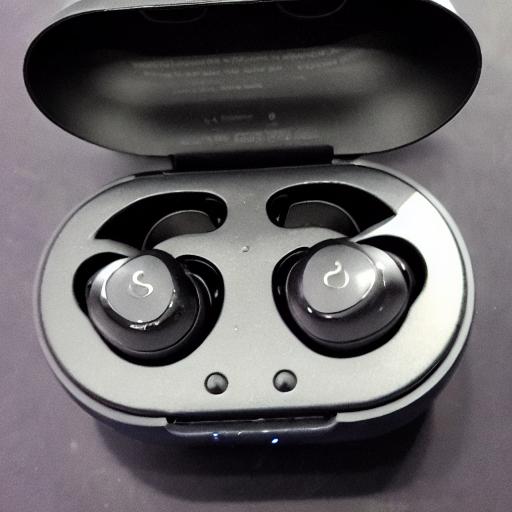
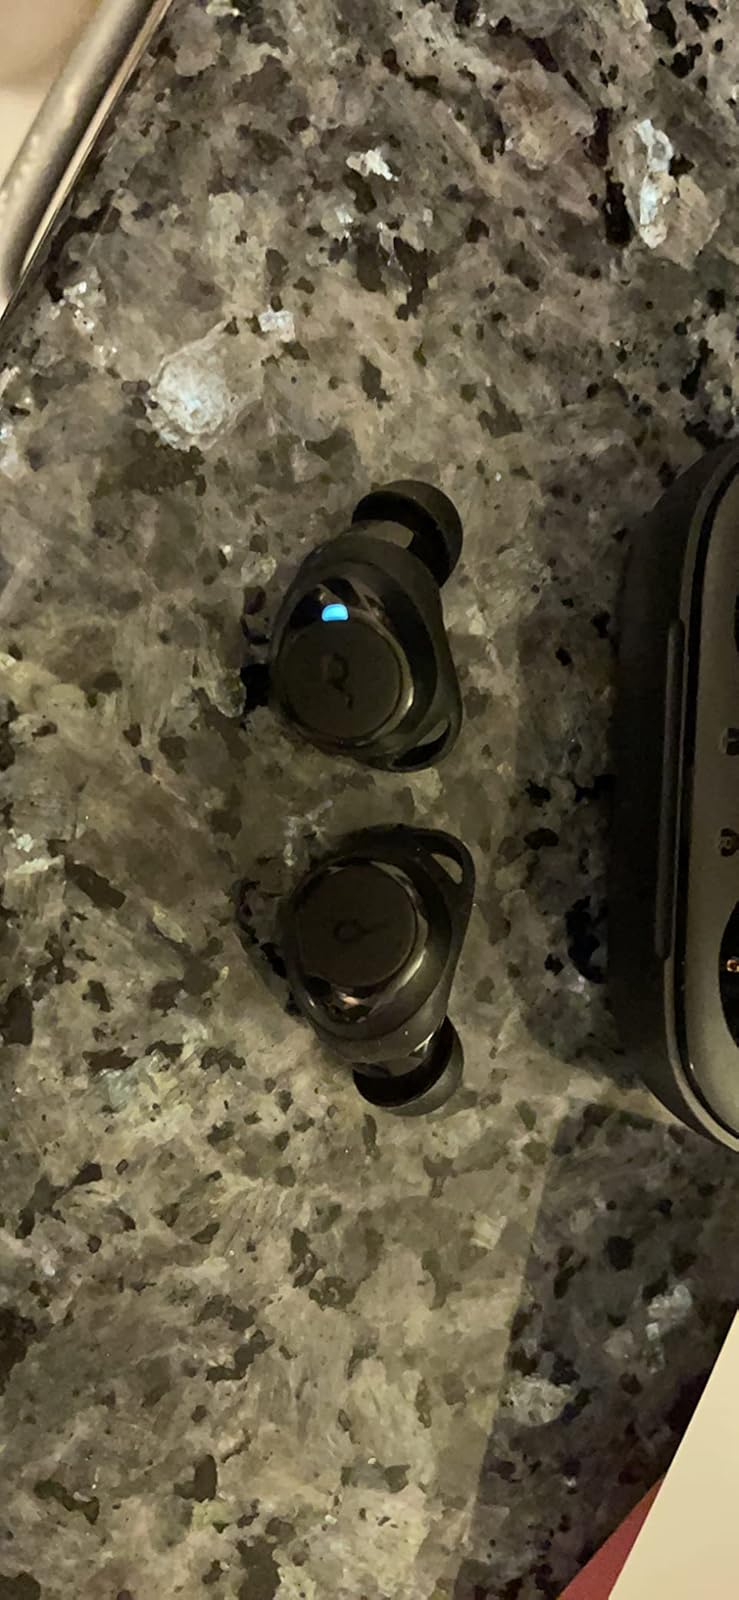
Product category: earbuds
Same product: no